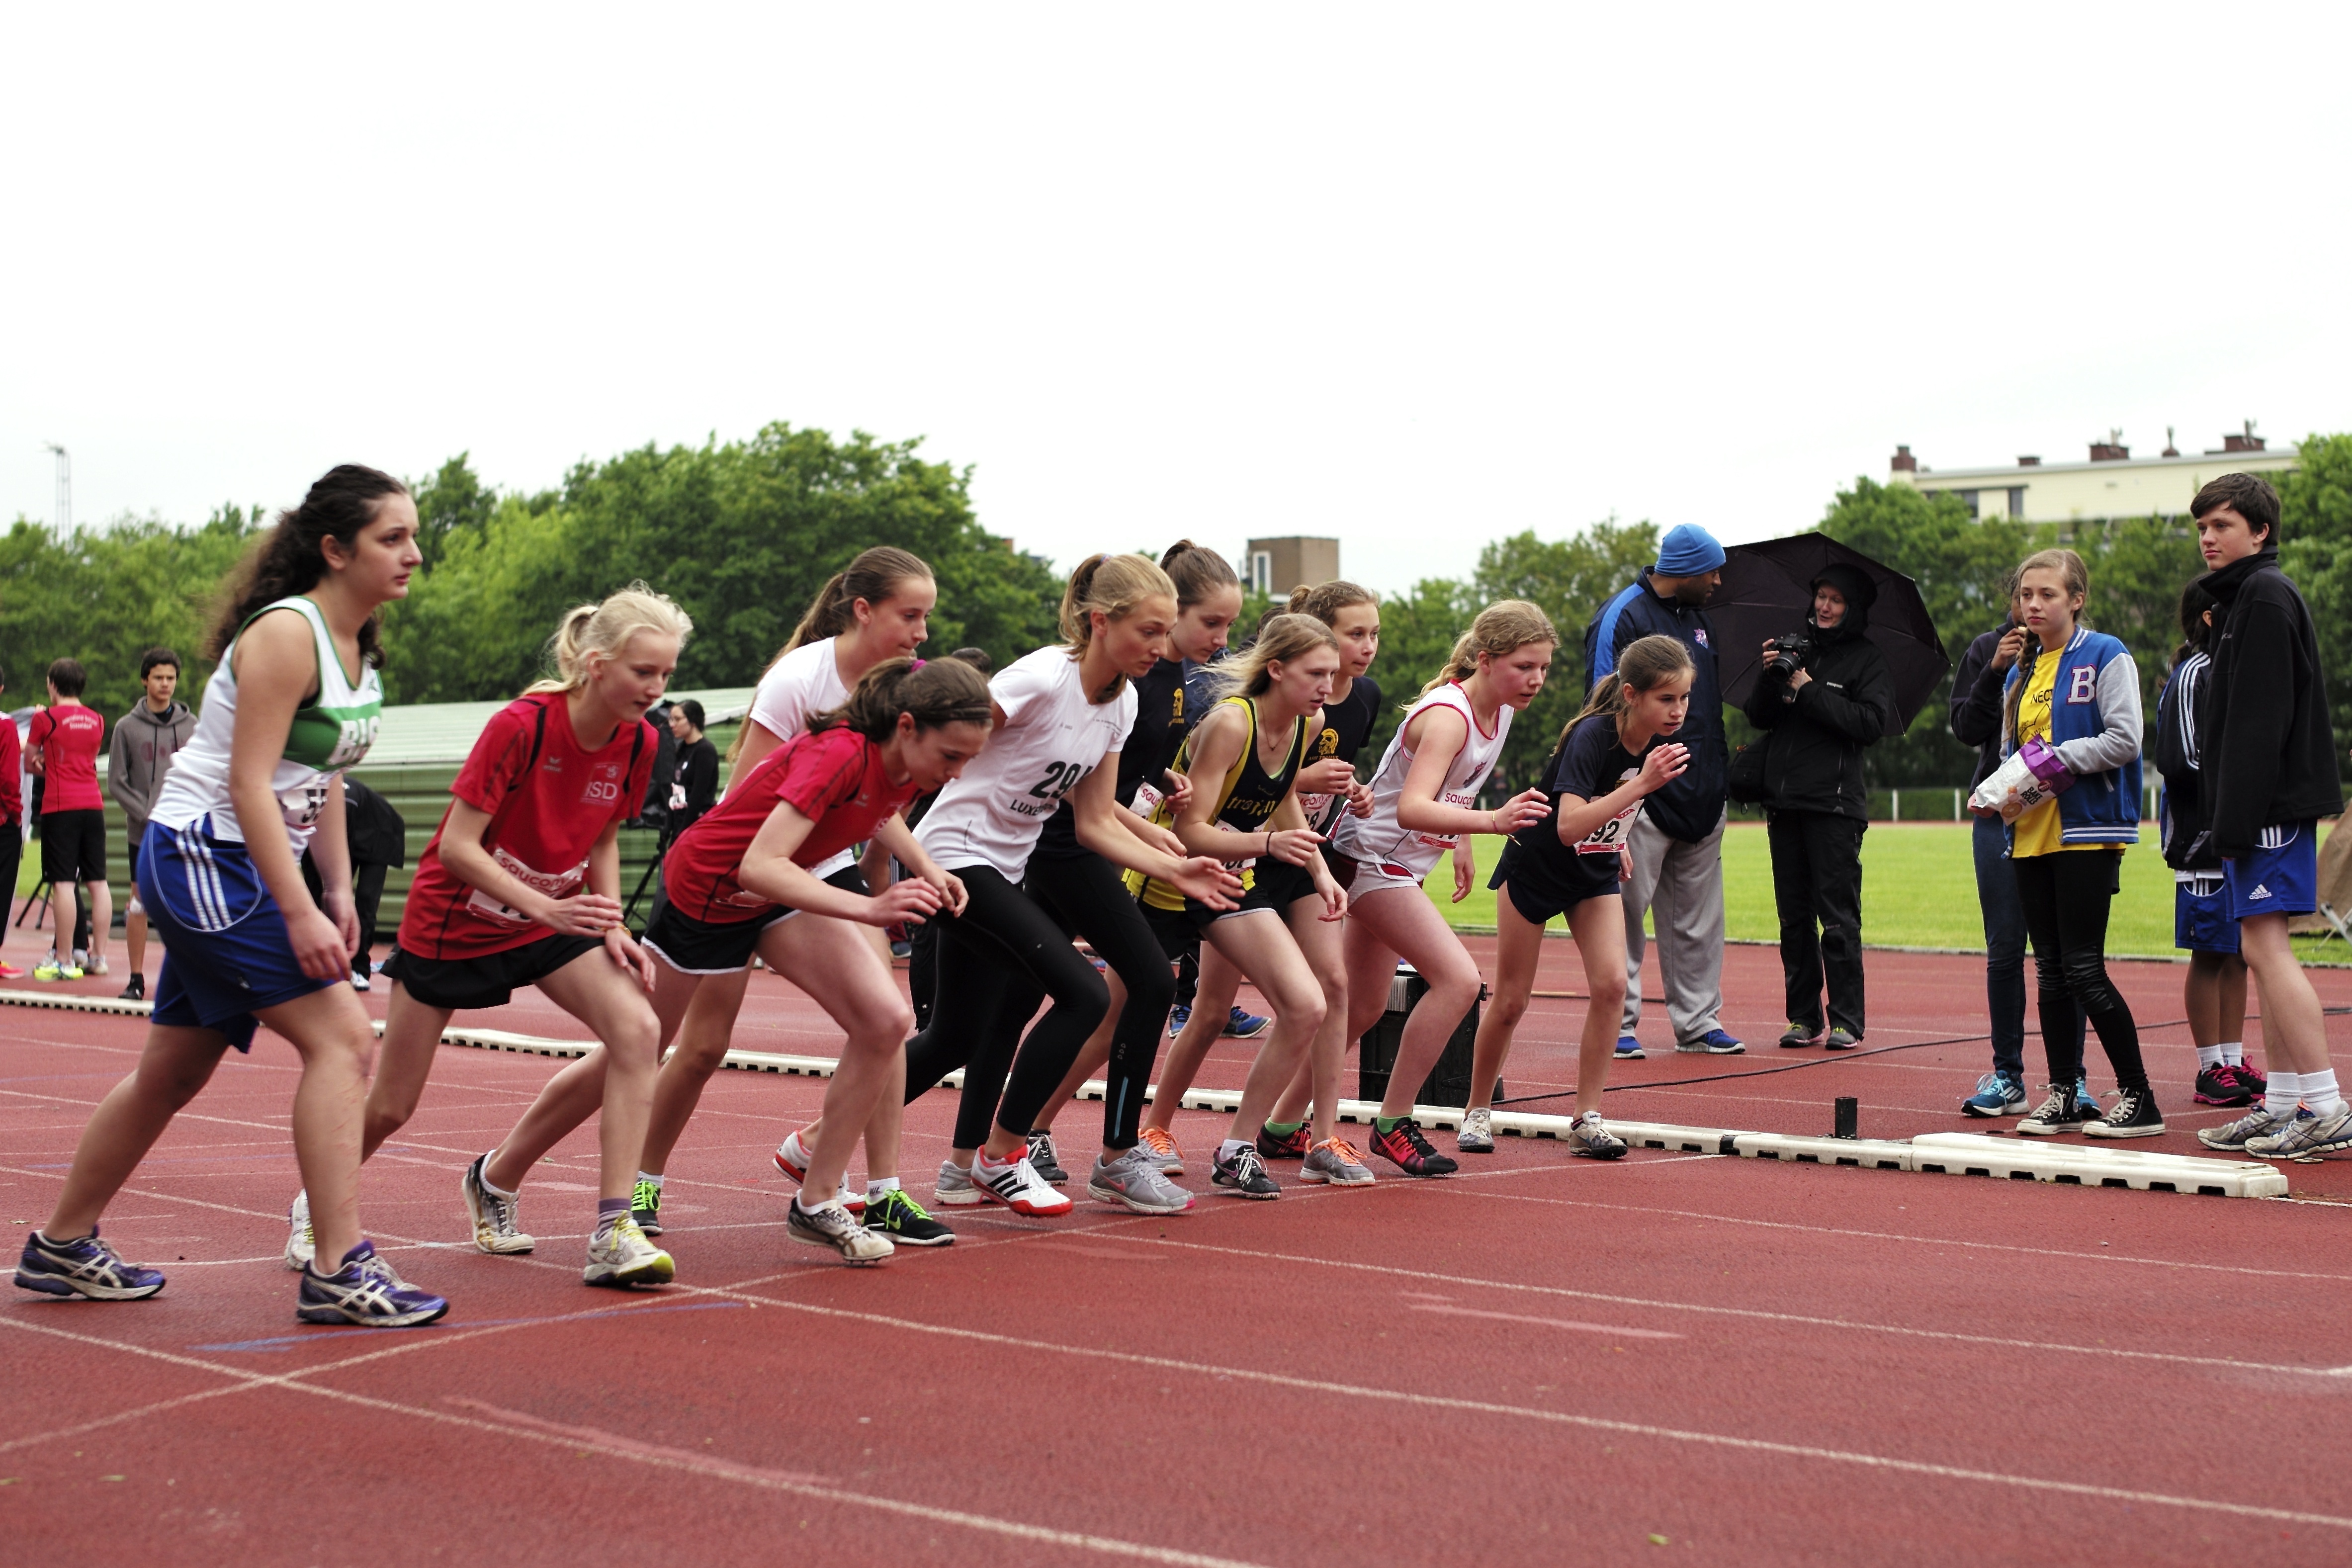
girl, track, sport, boy, running, run, runner, competition, sports, endurance, highschool, athletics, meet, sprint, trackfield, physical exercise, human action, endurance sports, track and field athletics, middle distance running, 800 metres, 4 100 metres relay, racewalking